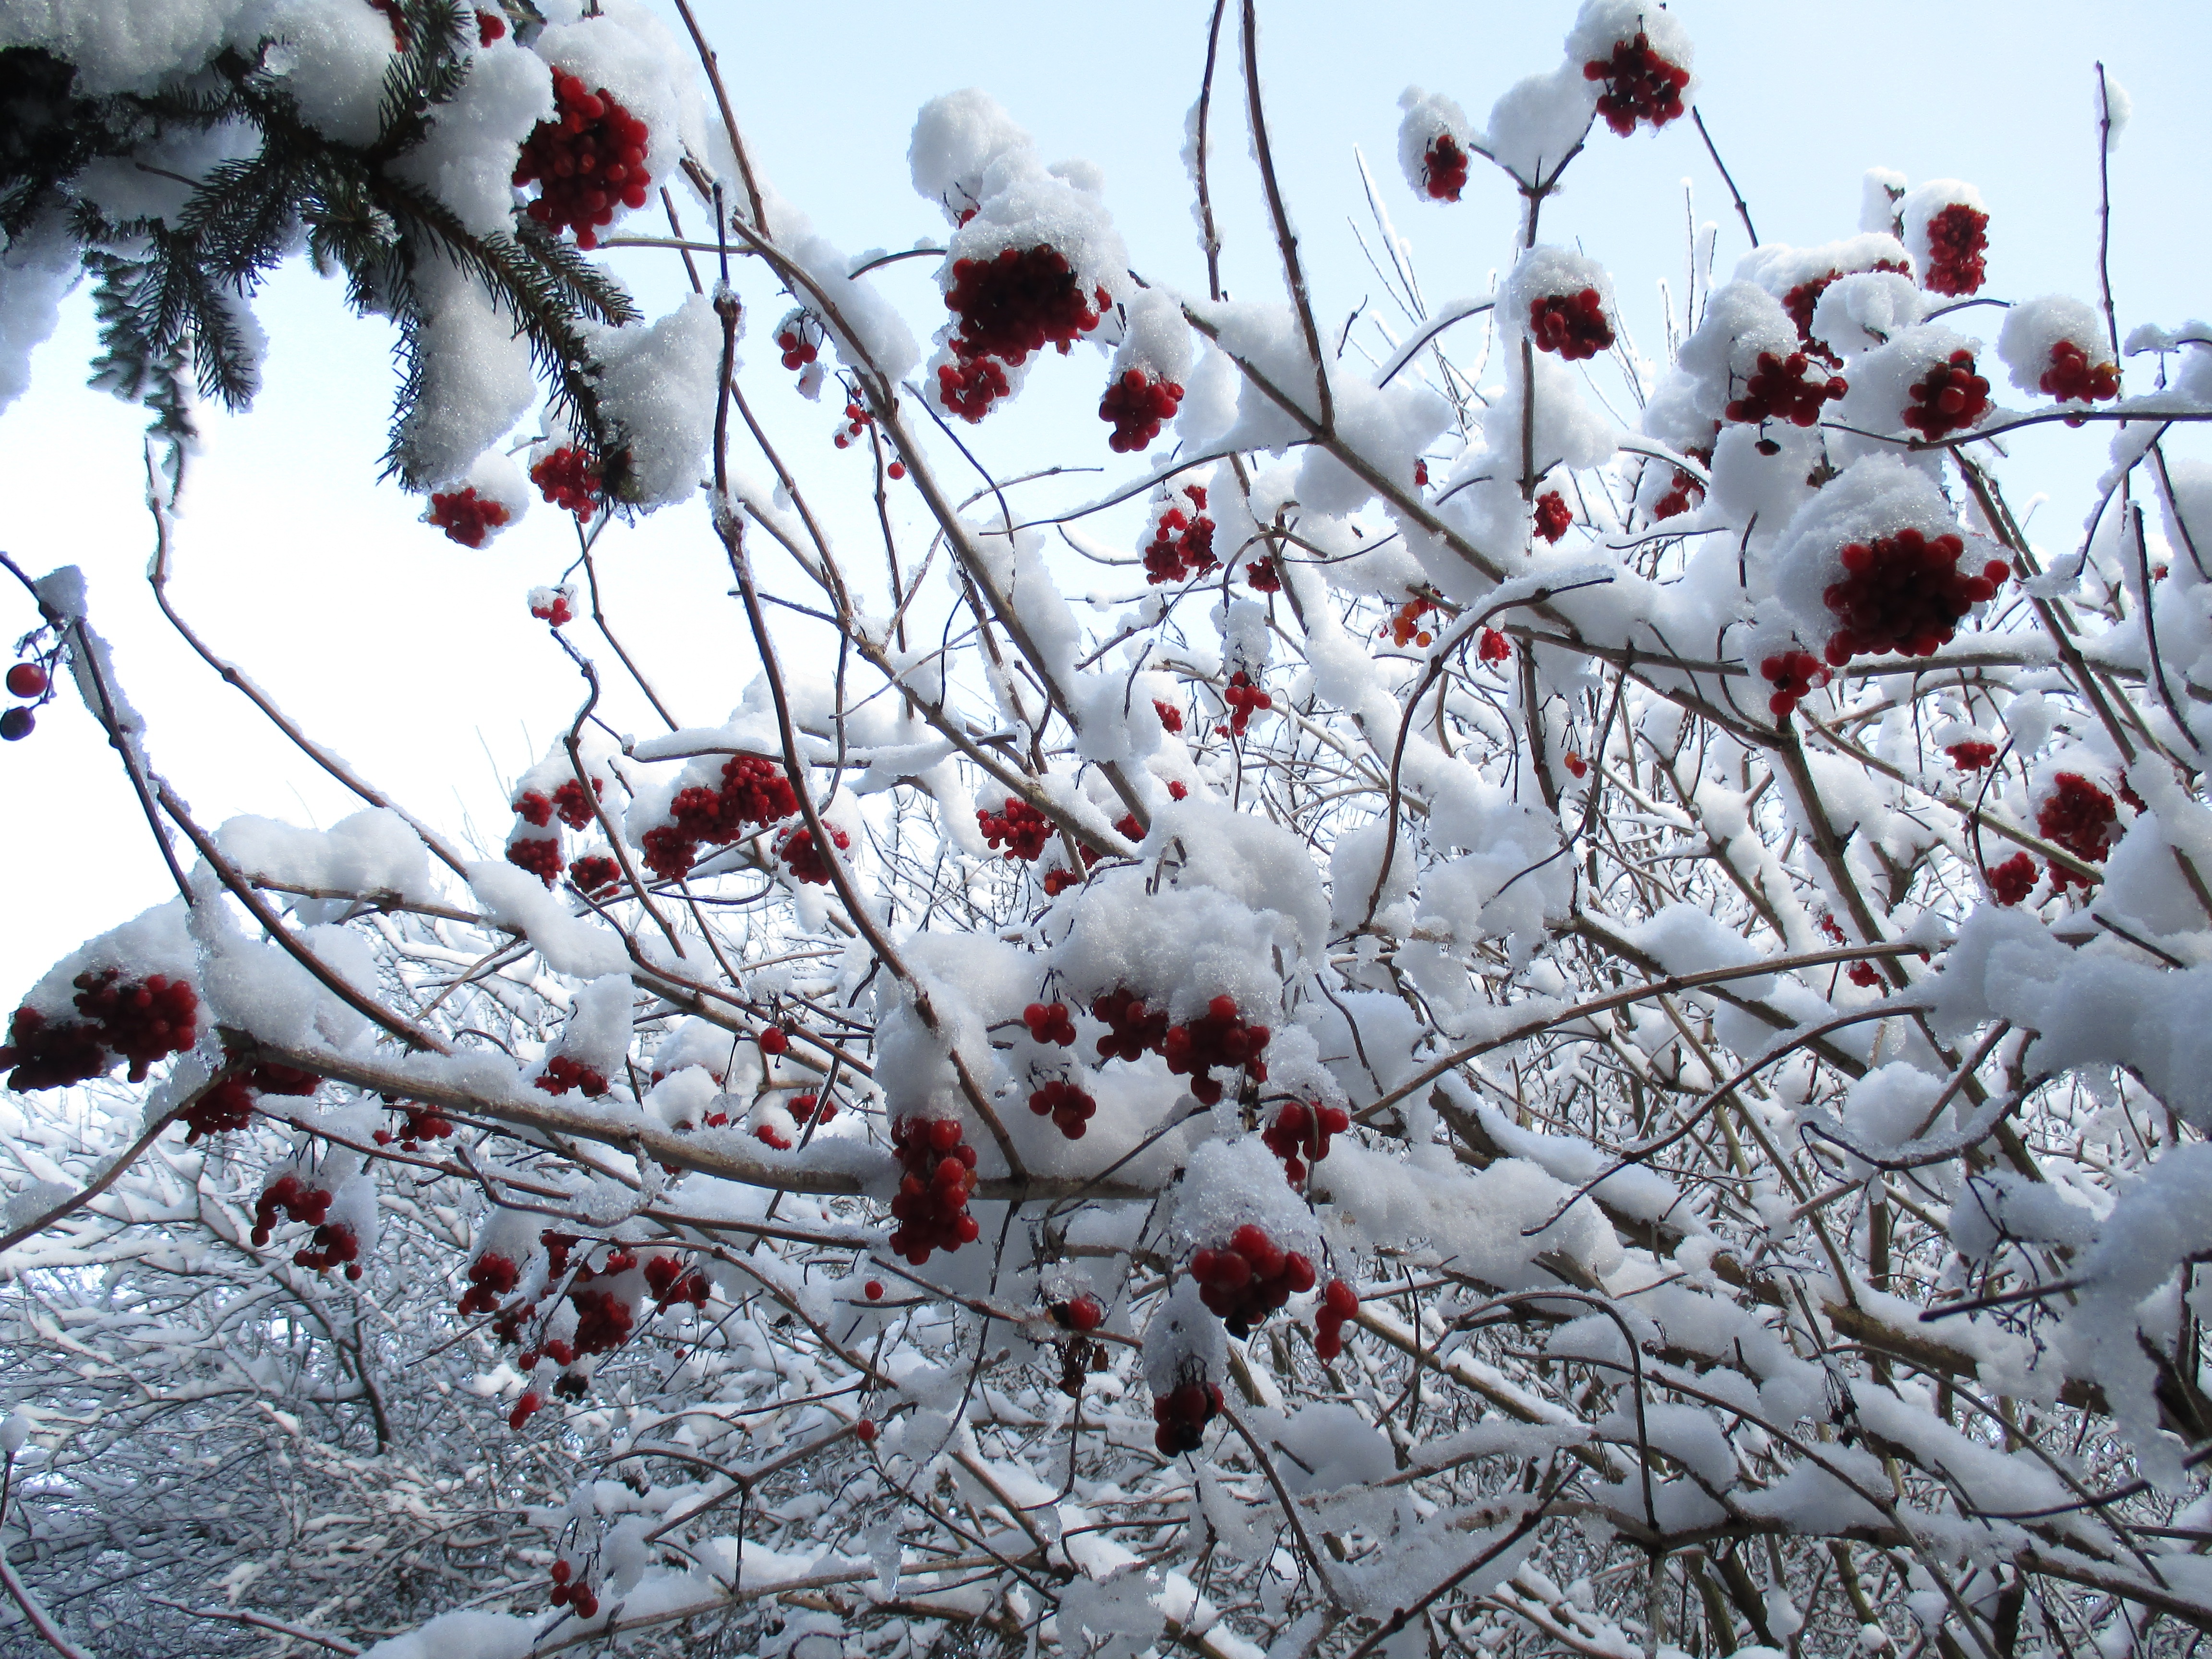
landscape, tree, nature, branch, snow, winter, plant, white, fruit, flower, frost, spring, weather, season, poland, rowan, freezing, biel